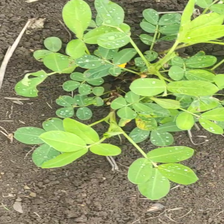
Weed species: Sicklepod_(Senna obtusifolia)